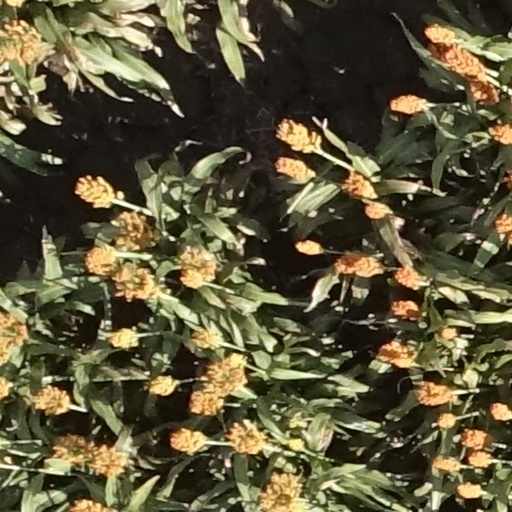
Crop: sorghum